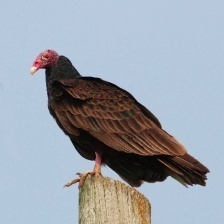
Species: TURKEY VULTURE
Scientific name: CATHARTES AURA
ImageNet parent category: vulture